Spectral submanifold

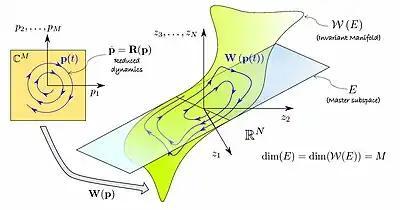
Schematic illustration of a spectral submanifold formula_1 emanating from a spectral subspace formula_2. A trajectory formula_3 in the reduced coordinates is mapped to the phase space via the manifold parametrization formula_4.

In dynamical systems, a spectral submanifold (SSM) is the unique smoothest invariant manifold serving as the nonlinear extension of a spectral subspace of a linear dynamical system under the addition of nonlinearities. SSM theory provides conditions for when invariant properties of eigenspaces of a linear dynamical system can be extended to a nonlinear system, and therefore motivates the use of SSMs in nonlinear dimensionality reduction.